Mount Tremper

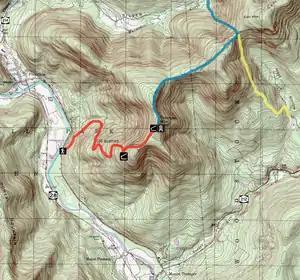
A topographic map with brown contour lines on a green and white background with red, blue and yellow routes overlaid along with black and white icons. Three roads alongside the edge of the map have signs with the numbers 28, 212 and 214.

Most of the mountain is within the Town of Shandaken, whose largest population center, the hamlet of Phoenicia, is at the southwest foot of the mountain. Another smaller settlement named after the mountain is to its south. A small portion of the mountain's lowest eastern slopes is within Woodstock. Most of the land on the mountain is part of the Phoenicia Wild Forest management unit of New York's Forest Preserve, part of the Catskill Park. The rest, including most of the slower slopes, is privately owned. The public land is managed by the state Department of Environmental Conservation (DEC).